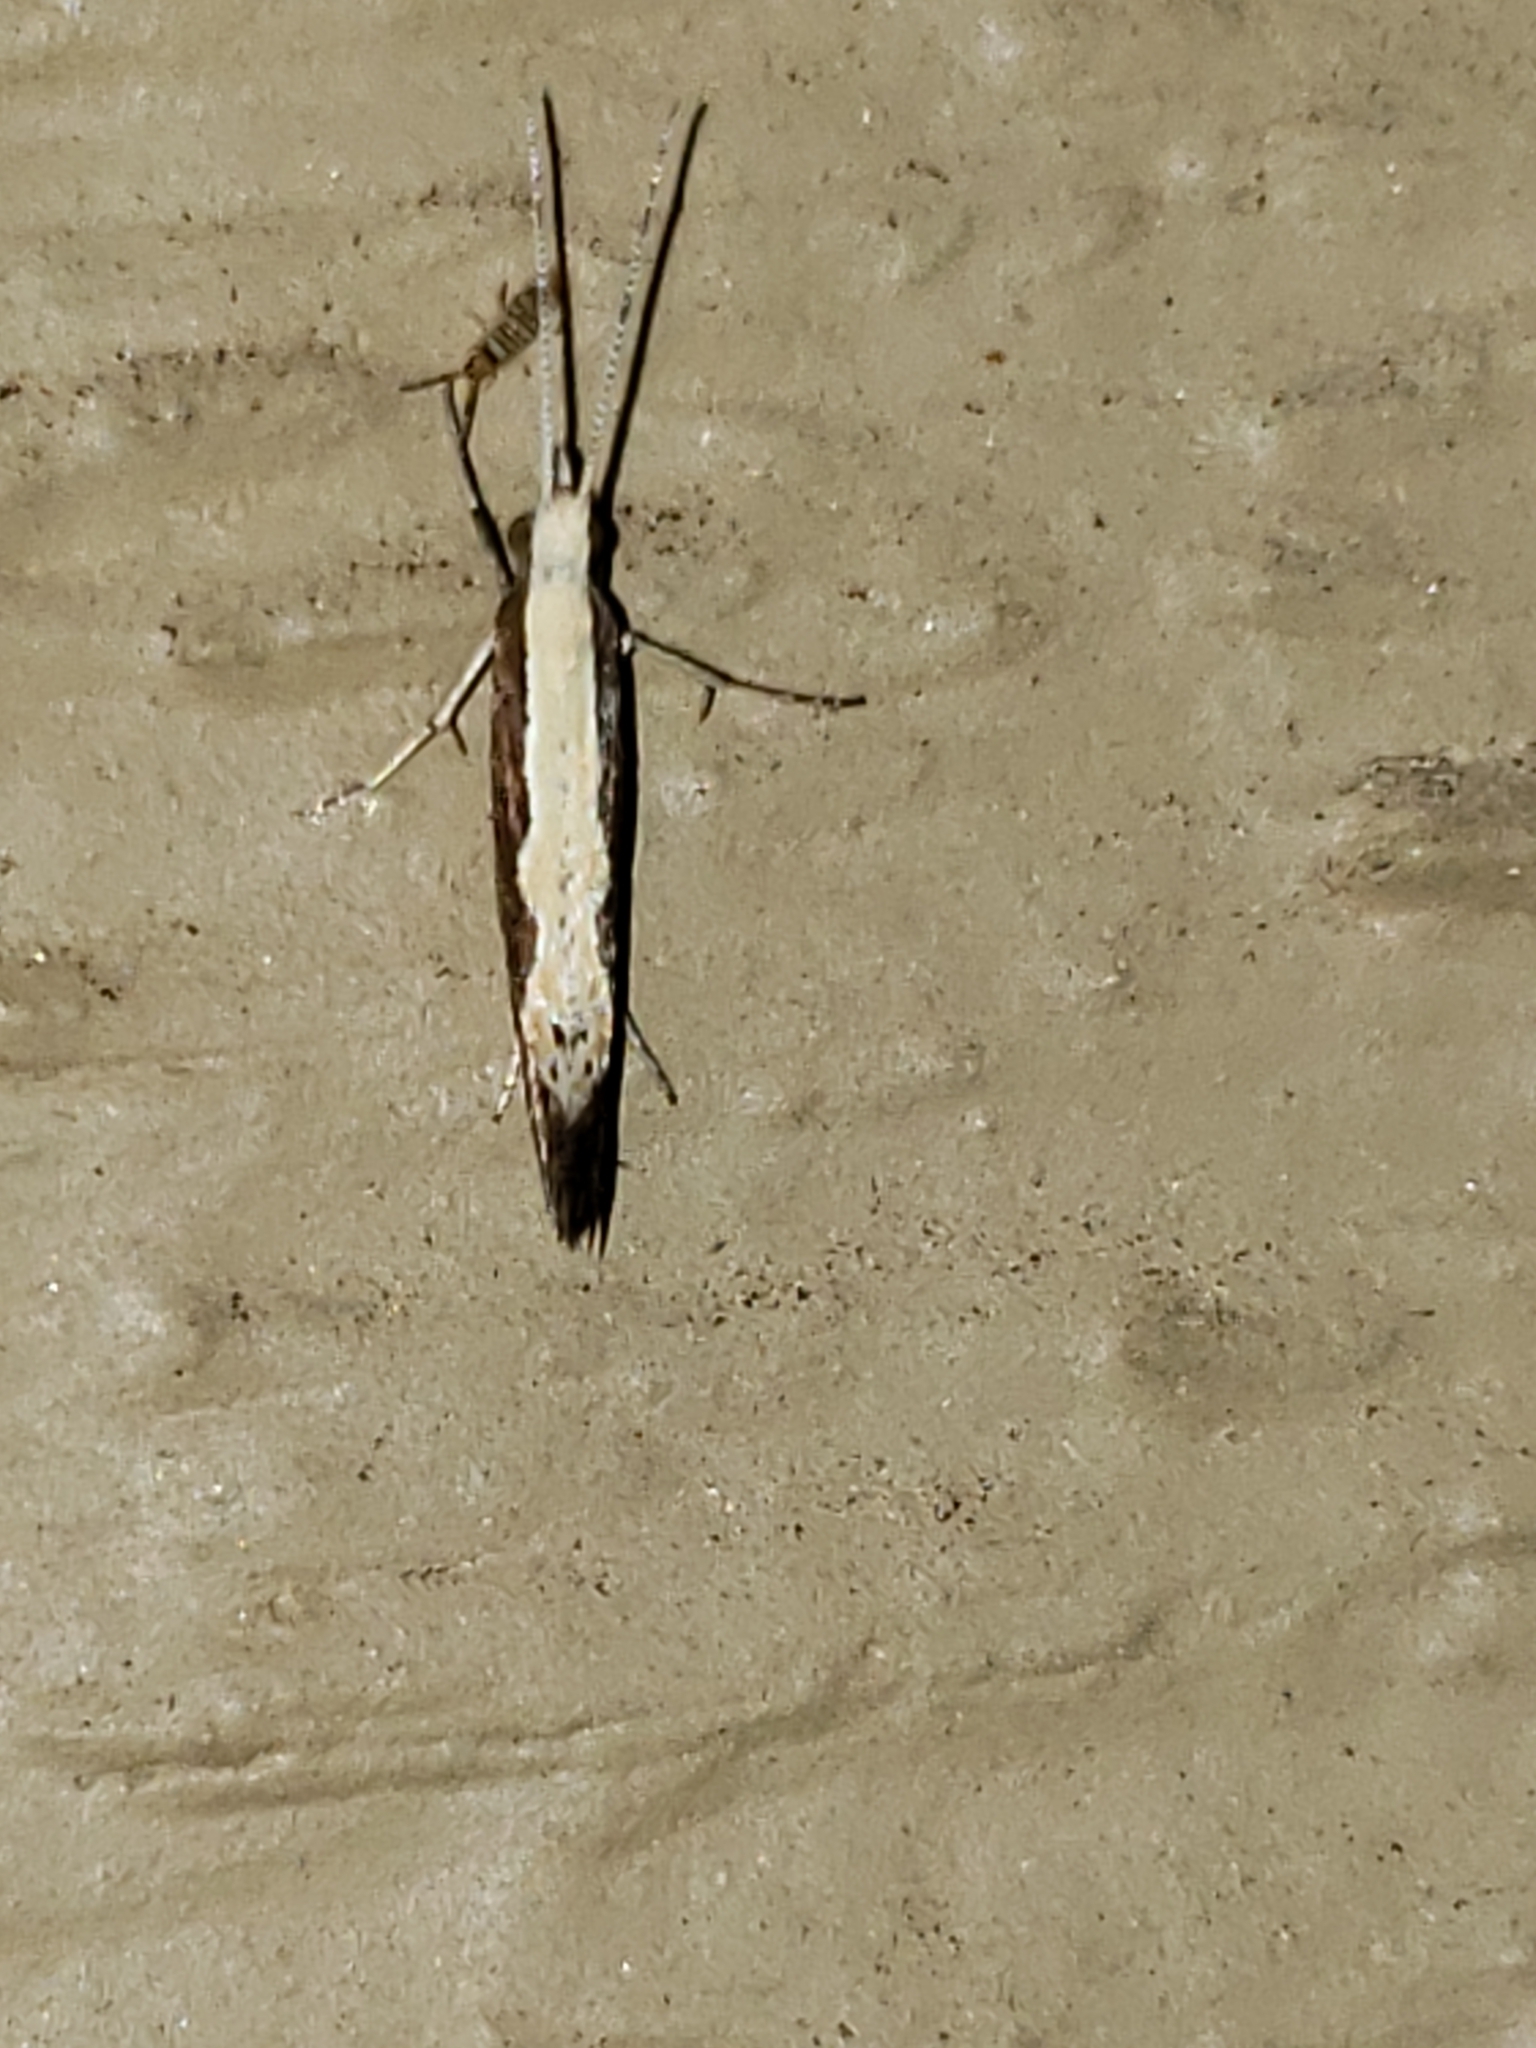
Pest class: diamondback_moth